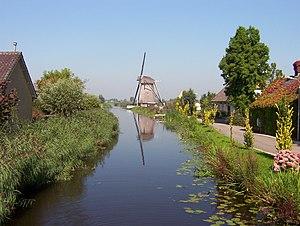
Molenwaard est une ancienne commune néerlandaise de la province de Hollande-Méridionale.
Cet article recense les moulins à vent de la province de Hollande-Méridionale, aux Pays-Bas.